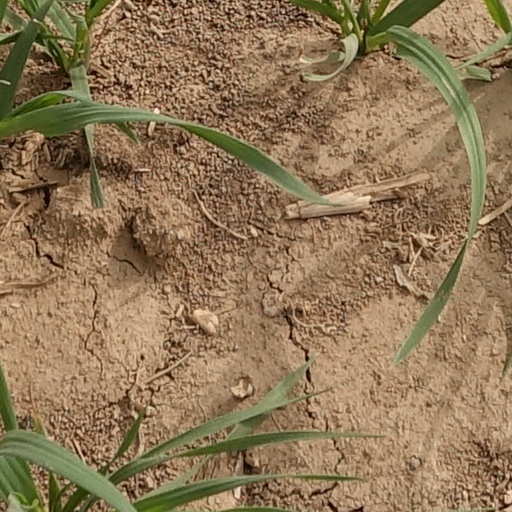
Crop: wheat